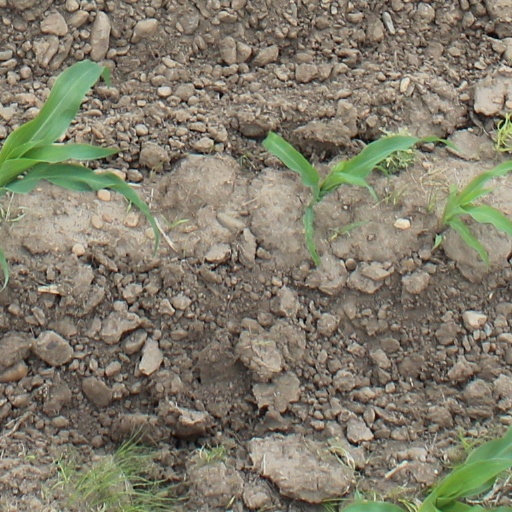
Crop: maize; corn